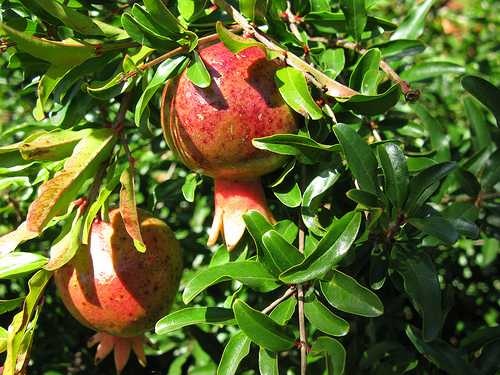
Label: Pomegranate